List of birds of Cuyahoga Valley National Park

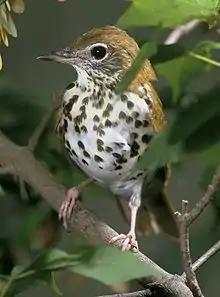
Wood thrush

The thrushes are a group of passerine birds that occur mainly but not exclusively in the Old World. They are plump, soft plumaged, small to medium-sized insectivores or sometimes omnivores, often feeding on the ground. Many have attractive songs.